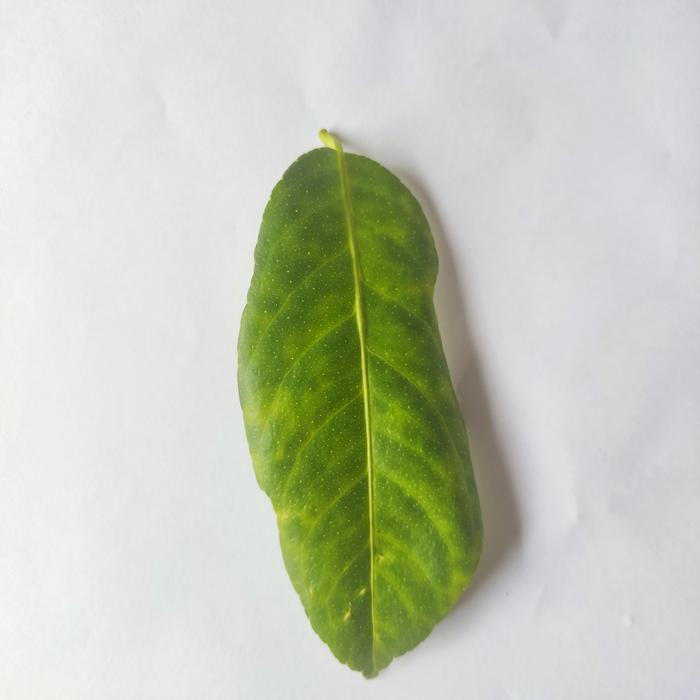
Crop: Lemon
Leaf condition: Citrus